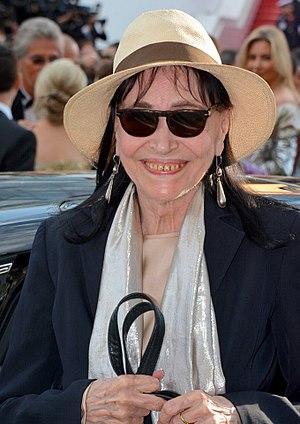
Anna Karina au festival de Cannes
Hanne Karin Bayer, dite Anna Karina, née le 22 septembre 1940 à Frederiksberg Solbjerg au Danemark et morte le 14 décembre 2019 à Paris, est une actrice, chanteuse et écrivaine française d'origine danoise.